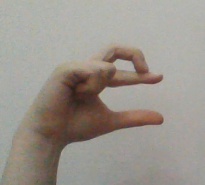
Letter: thal